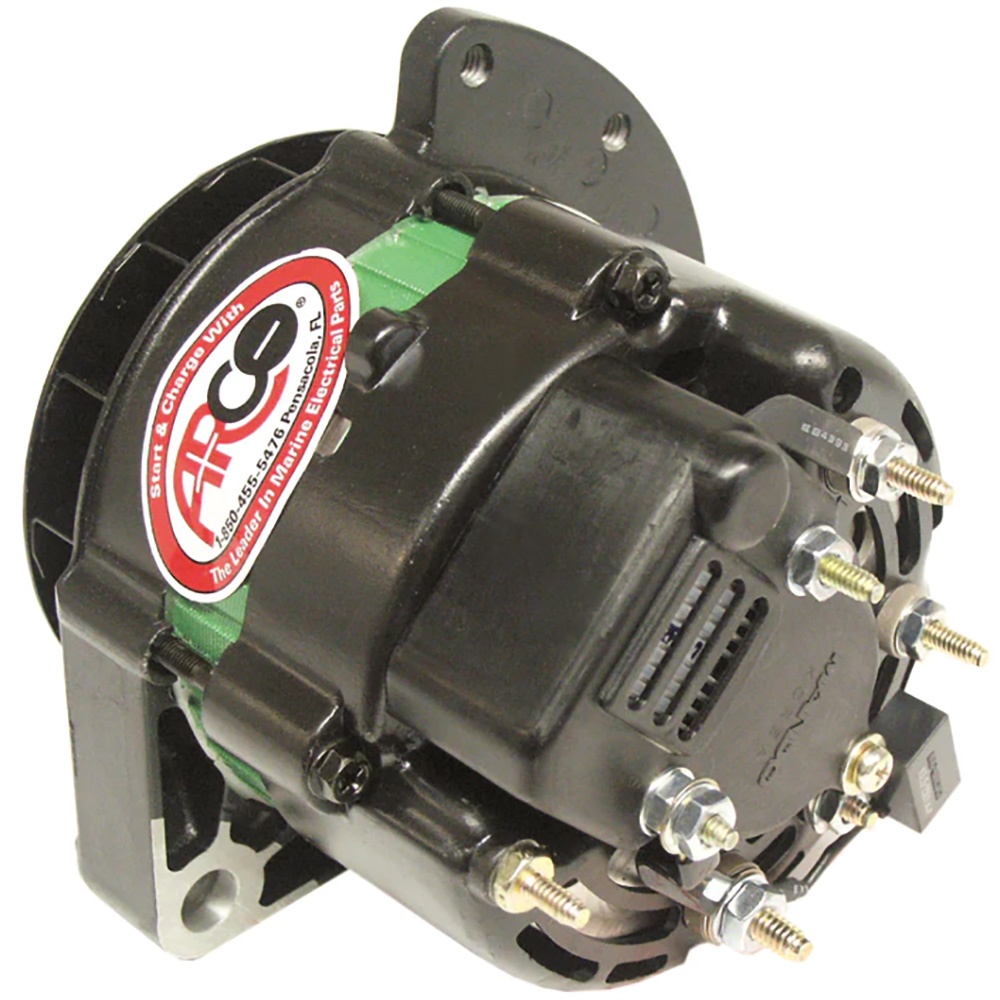
ARCO Marine Premium Replacement Universal Alternator w/Single Groove Pulley - 12V 55A [60075]
Brand: ARCO Marine
Premium Replacement Universal Alternator with Single Groove Pulley - 12V 55A Replacement alternator that will fit Yamaha, Marine Power, Crusader, Replaces Motorola, 12 Volt, 55 Amp, Internal regulator Includes: Tachometer terminal, indicator light terminal, remote battery sensing terminal, excite terminal, 1-inch mounting foot with 3-ear adjustment, Single groove pulley included. Features: All alternators are engineered for performance and reliability All alternators are engineered and manufactured with precision and quality All alternators must meet or exceed OEM performance before being boxed Warranty Information: When properly installed, all ARCO products are warrantied against defects in materials and workmanship for a period of 12 months for leisure use and 90 days for commercial or racing applications. Add an extra year of warranty to your rotating electric ARCO product (Tilt/Trim Motors, Alternators, Outboard Starters, and Inboard Starters) when you register your product within 30 days of purchase. You can register your product by visiting arcomarine.com/product-registration Replaces: CRUSADER Alternator 39200 WESTERBEKE Alternator 39790 YAMAHA Alternator 19-1400-10 SIERRA Alternator 18-6843 This product may not be returned to the original point of purchase. Please contact the manufacturer directly with any issues or concerns. Specifications: Amperage: 55A Voltage: 12v Box Dimensions: 8"H x 8"W x 9"L WT: 11.2 lbs UPC: 693006001319 Quick Guide (pdf) .embed-container { position: relative; padding-bottom: 56.25%; height: 0; overflow: hidden; max-width: 100%; } .embed-container iframe, .embed-container object, .embed-container embed { position: absolute; top: 0; left: 0; width: 100%; height: 100%; }
Category: Vehicles & Parts > Vehicle Parts & Accessories > Watercraft Parts & Accessories > Watercraft Engine Parts > Watercraft Alternators